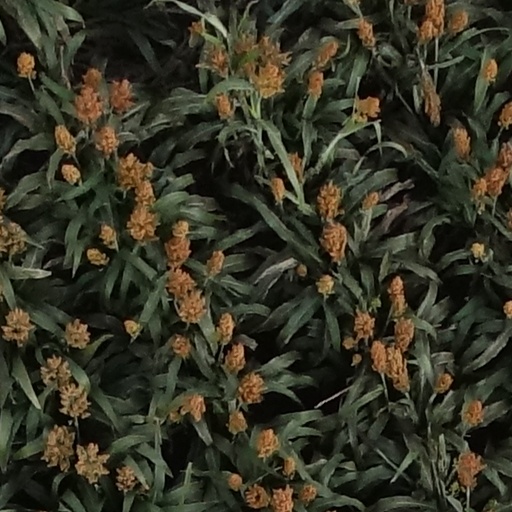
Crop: sorghum